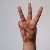
The image shows a hand gesture representing the letter 'W' in Indian Sign Language.